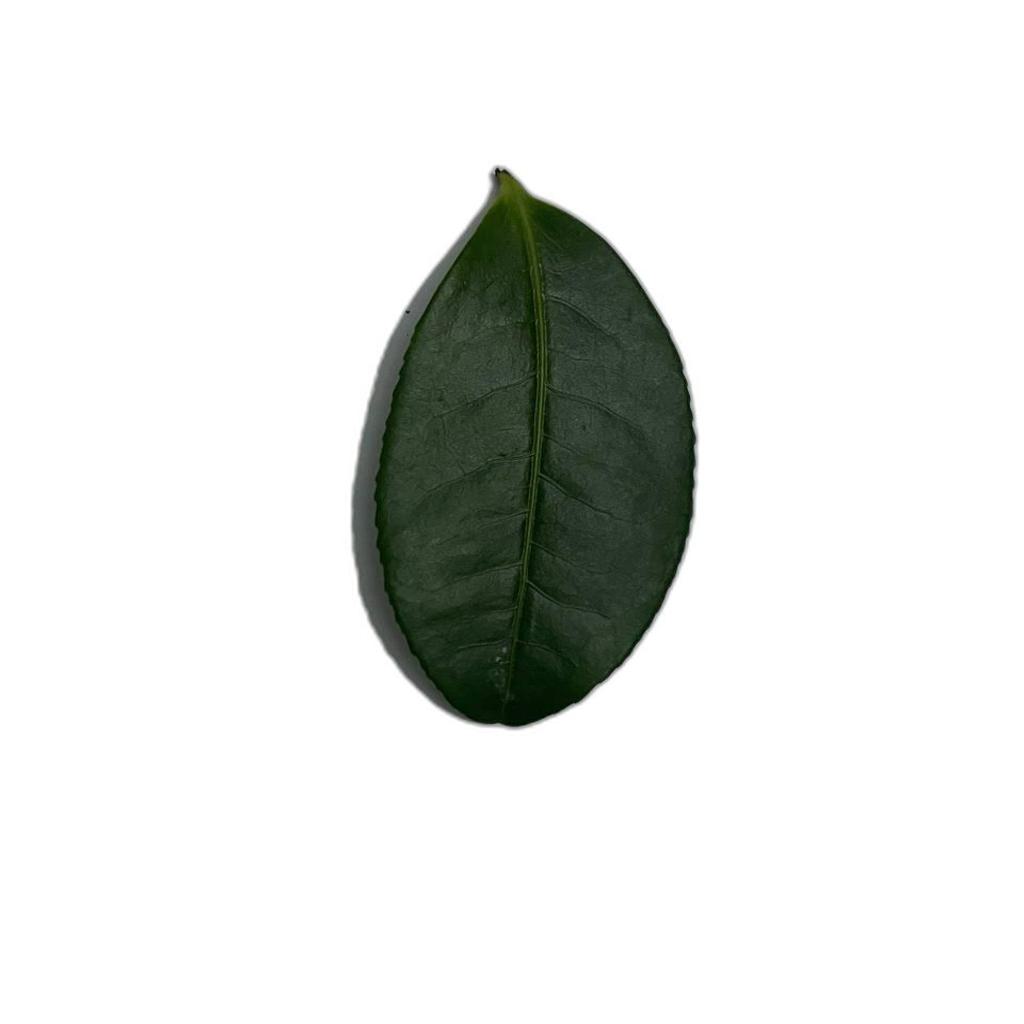
Label: Healthy